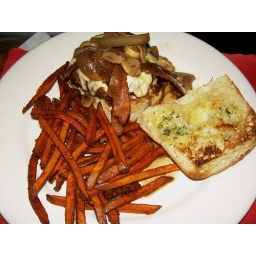
from the red bridge tavern in east providence